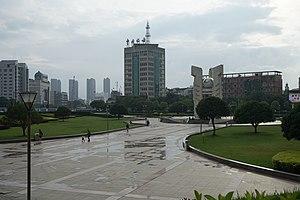
Le district de Caidian est une subdivision administrative ville sous-provinciale de Wuhan, la capitale du Hubei